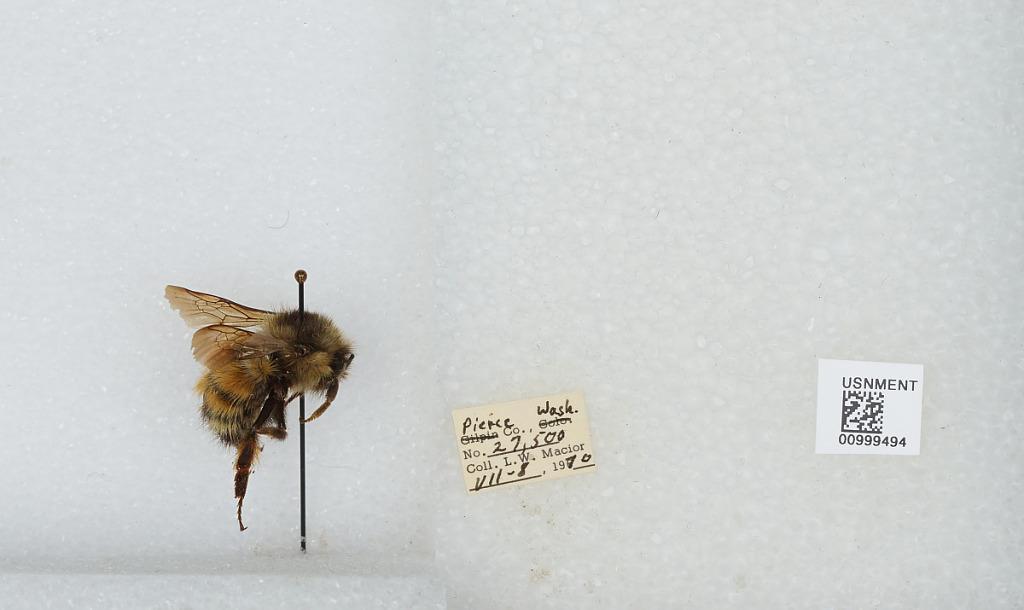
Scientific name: Bombus (Pyrobombus) melanopygus Nylander
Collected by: L. Macior
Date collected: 1970-7-8
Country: United States
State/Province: Washington
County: Pierce
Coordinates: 47.05, -122.12